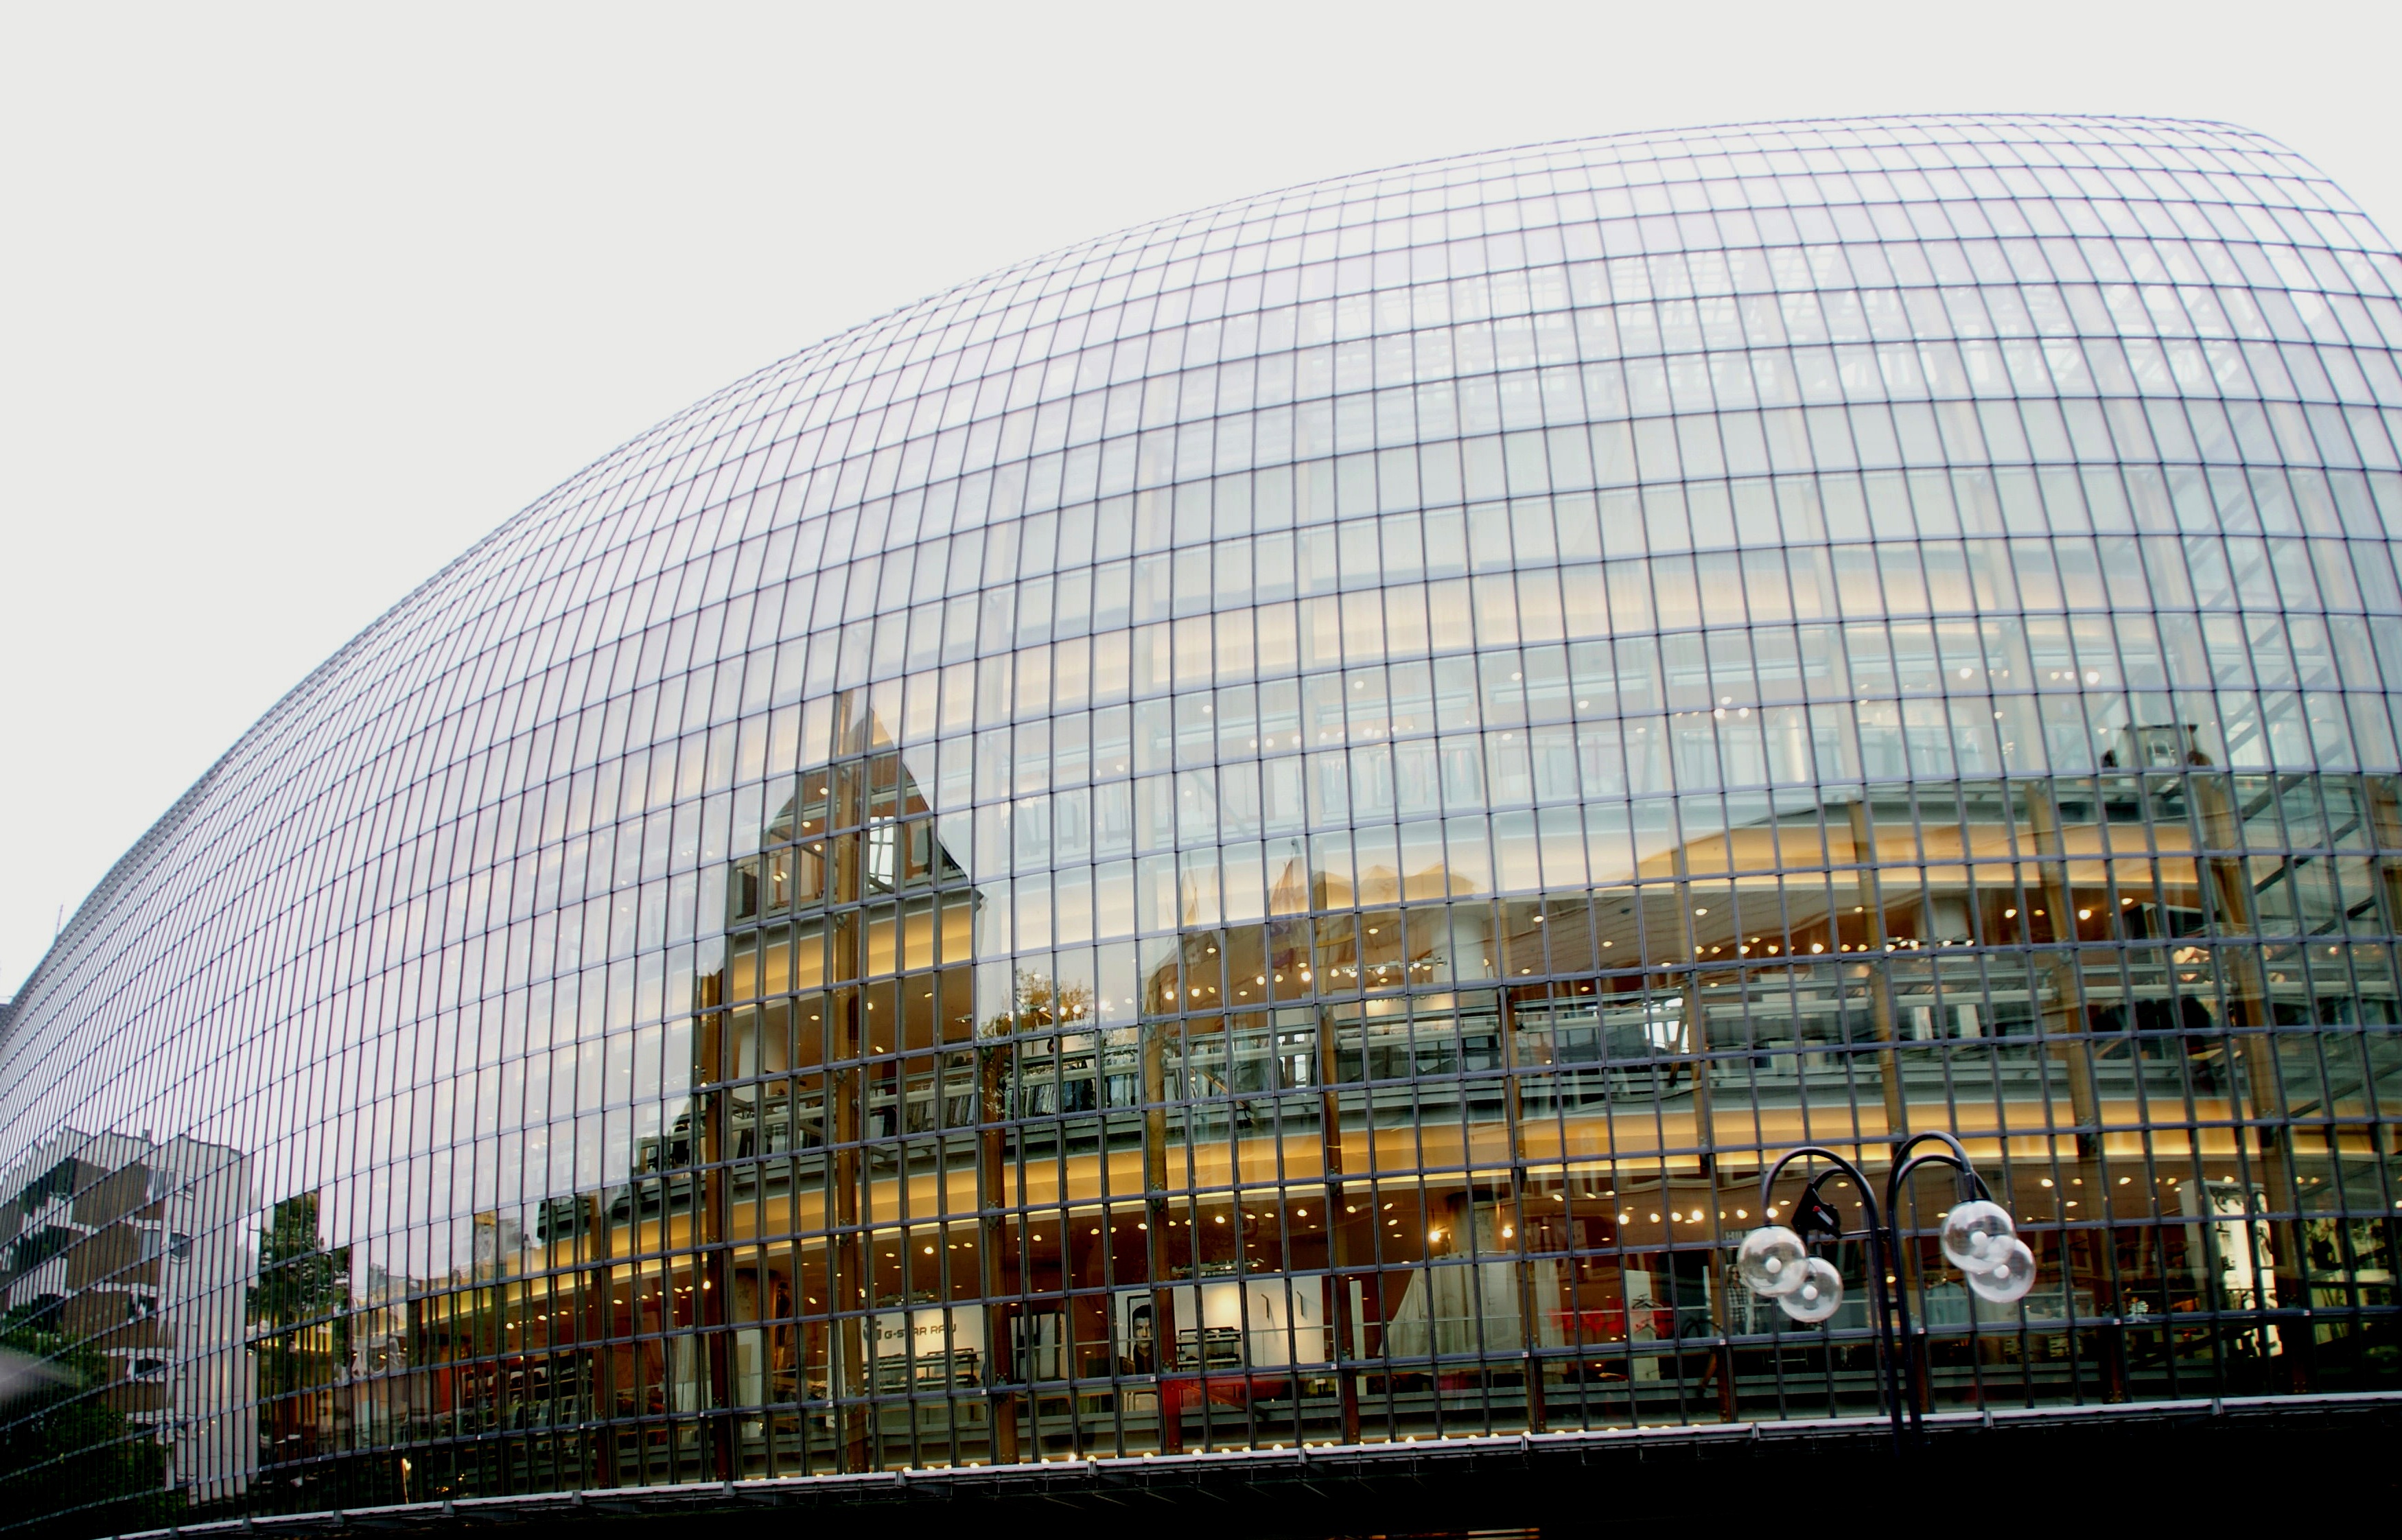
architecture, structure, sky, glass, skyscraper, panorama, construction, stadium, theatre, arena, homes, cologne, vault, dome, review, mirroring, convention center, sport venue, soccer specific stadium, music venue